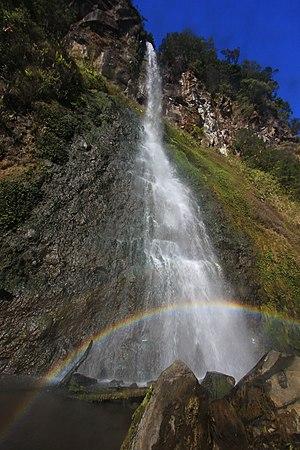
Cibeureum est une commune indonésienne du Java occidental, département du Bogor, canton de Cisarua. Elle se situe aux limites du parc national de Gunung Gede Pangrango.